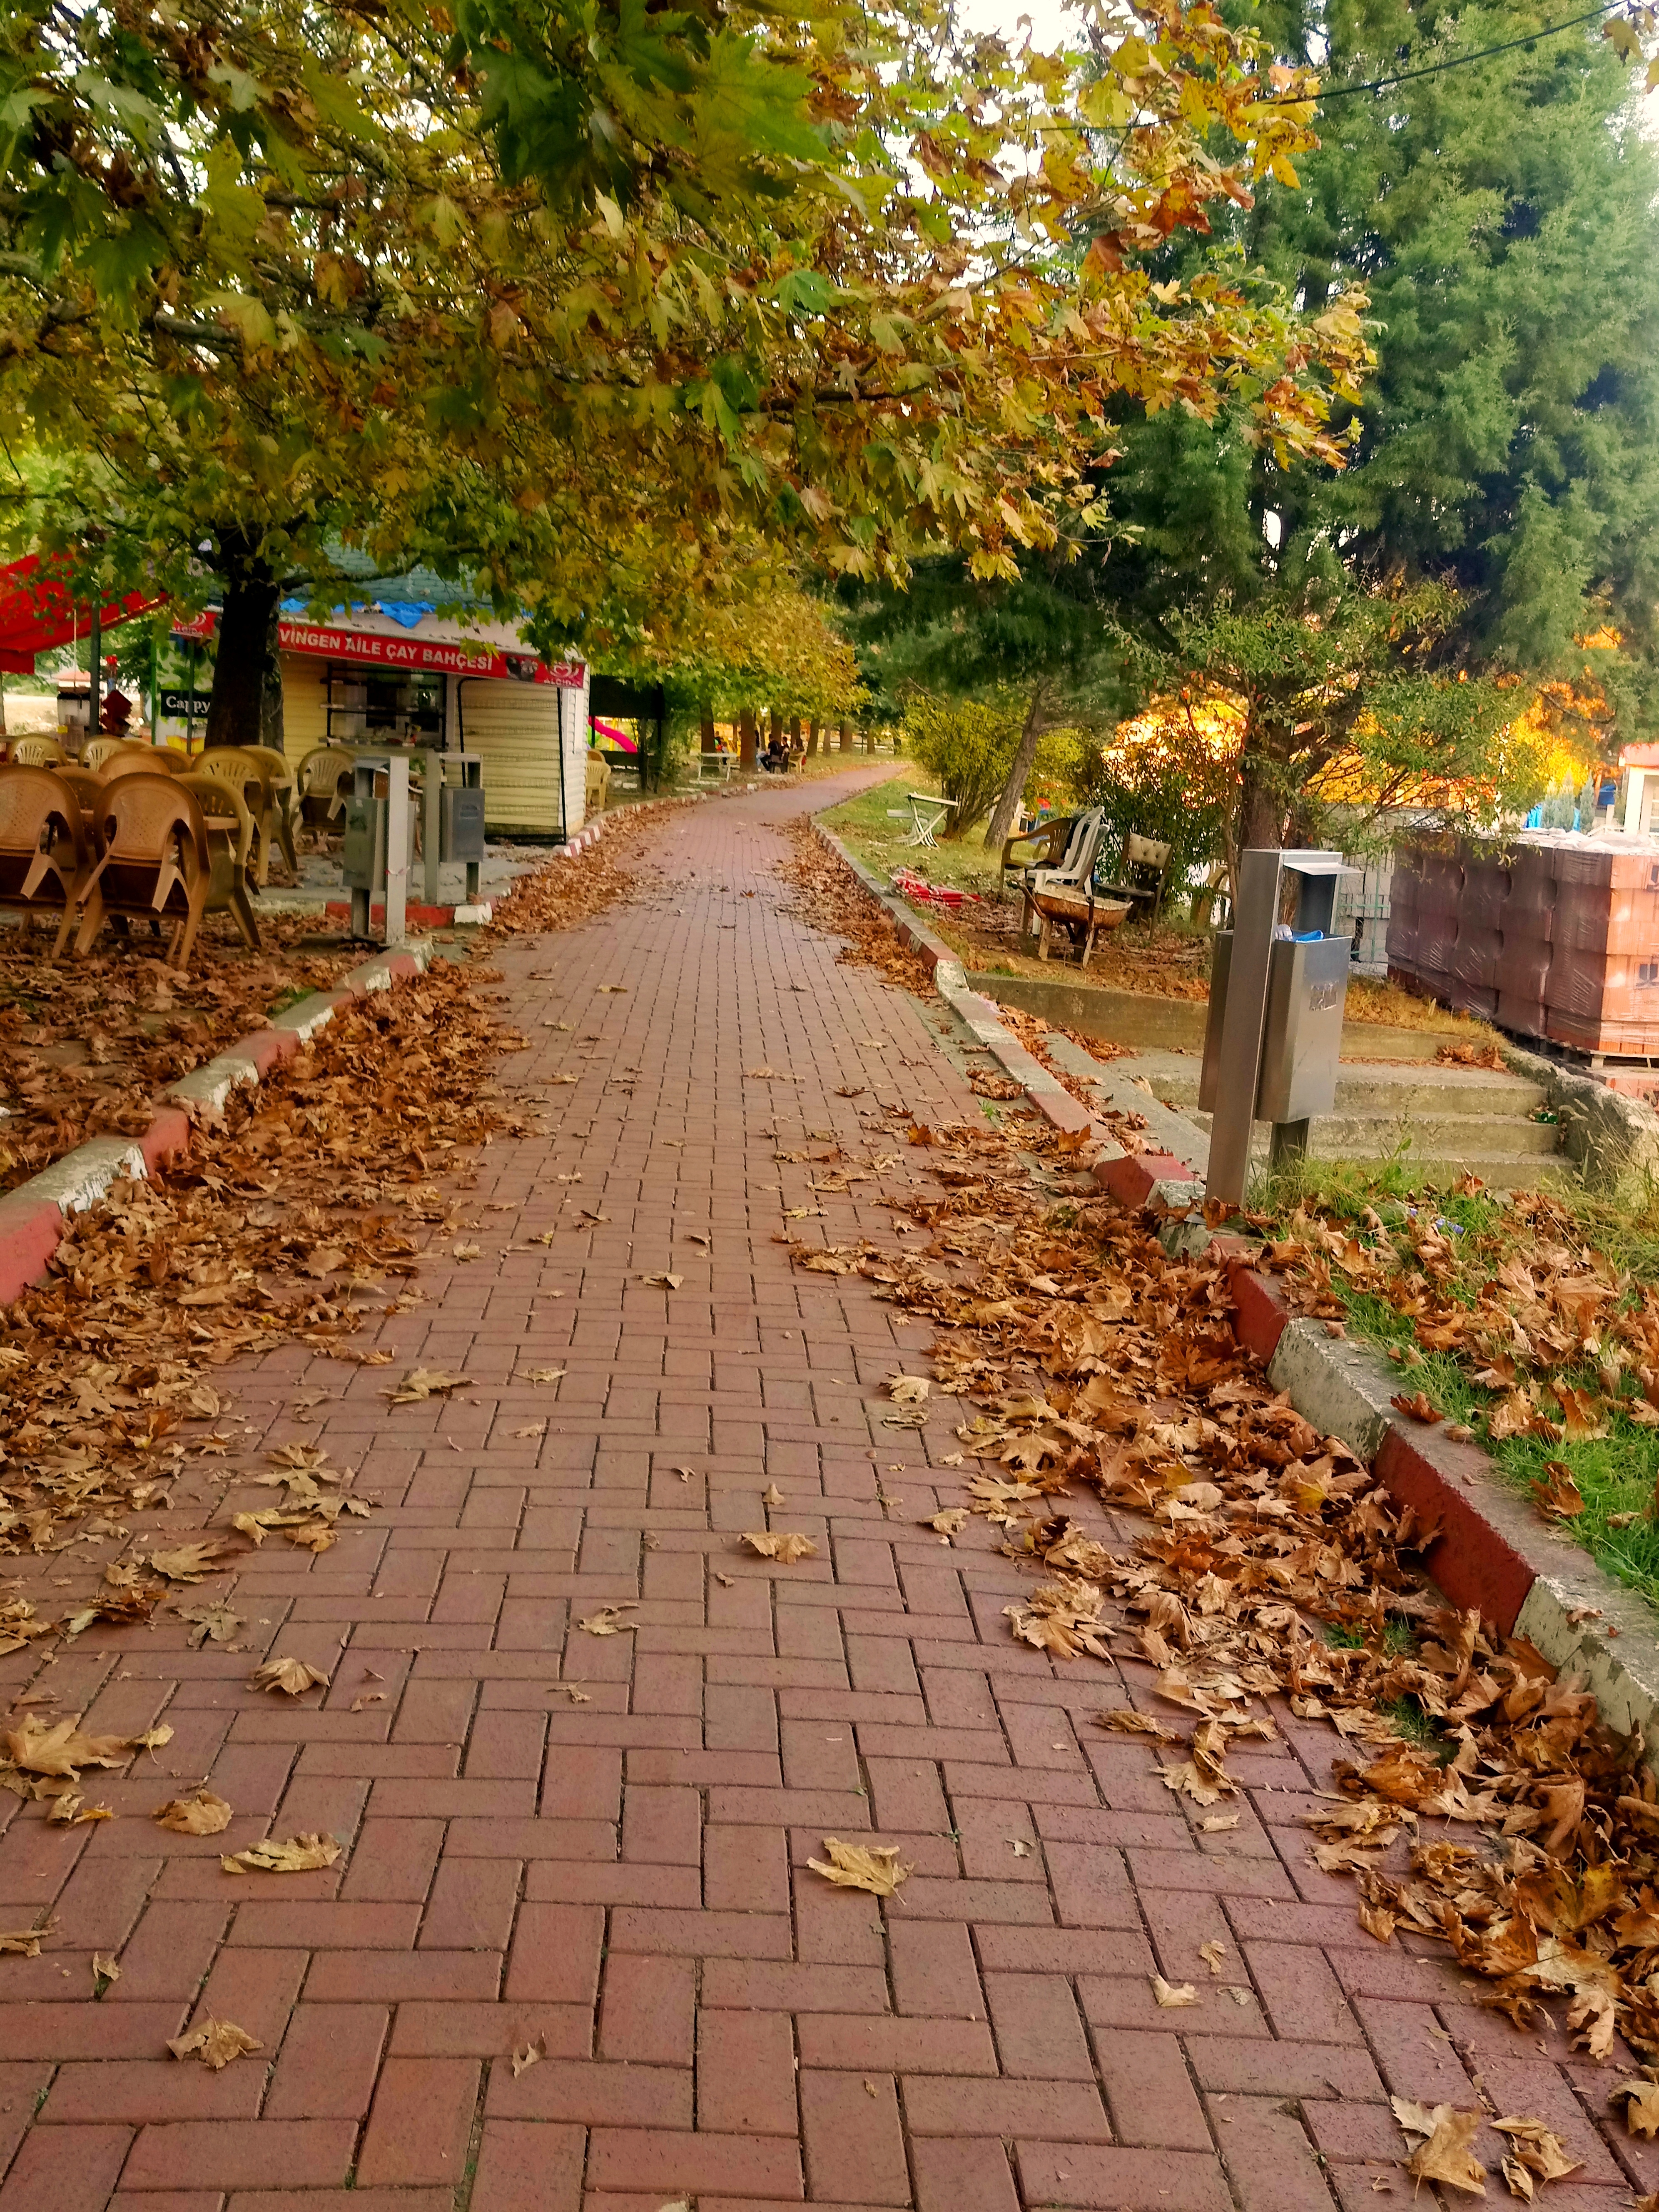
autumn, leaf, road, dry, nature, village, tree houses, river, outdoor, sightseeing house, sidewalk, walkway, cobblestone, road surface, tree, public space, deciduous, street, path, city, flooring, plant, landscape, alley, lane, thoroughfare, flagstone, nonbuilding structure